Royal Malaysian Navy

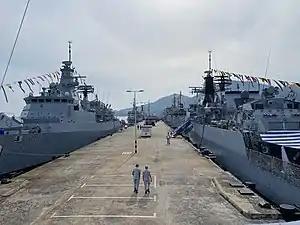
RMN ships docking at Lumut naval base during the 2022 Fleet Open Day.

The RMN's Fleet HQ is called KD "Malaya", in Lumut, Perak. Other bases are located at Tanjung Gelang, Kuantan, Pahang, which also serves as HQ Naval Region I and KD "Sultan Ismail" at Tanjung Pengelih, Johor, where the Recruit Training Centre is located. Bases are also located in Sandakan, Sabah. The principal submarine base is located at Sepanggar, Sabah, which also serves as HQ Naval Region II.